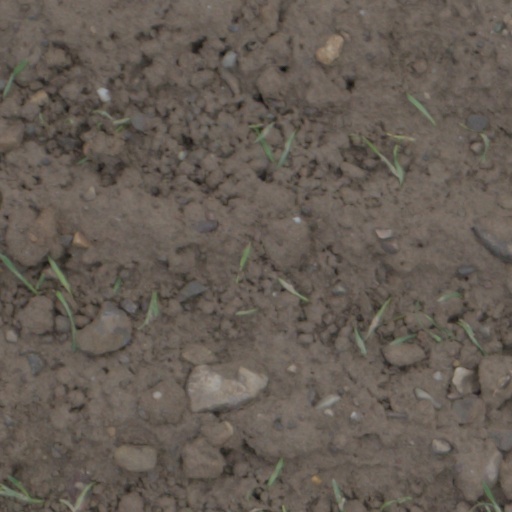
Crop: wheat